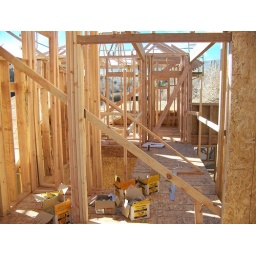
The bridge between the master bedroom and Shailyn's room. It's open to below on both sides of the bridge.